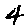
Label: 4